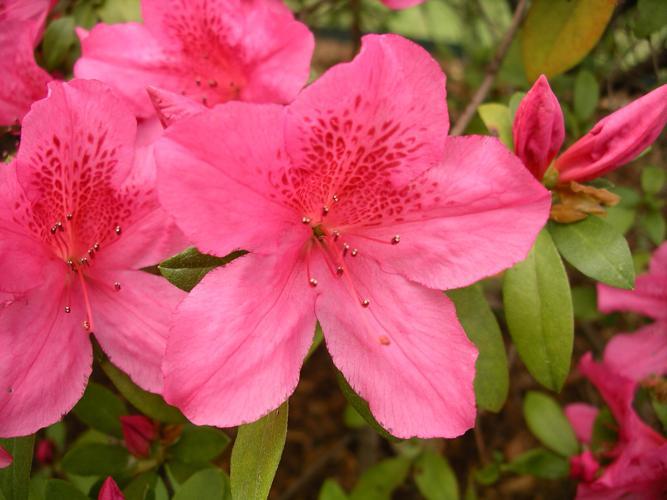
Label: azalea